Sd.Kfz. 234

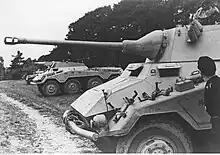
Two types of the heavily armed reconnaissance vehicles are seen in this 1944 photograph, the turreted Sd.Kfz 234/2 in the foreground and behind it—the open-topped Sd.Kfz 234/3 armed with a short-barrel howitzer.

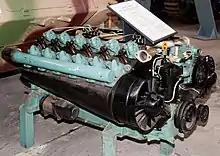
Tatra 103 engine, Panzermuseum Munster, Germany

The first trials with the prototype started around July, 1942. Due to problems with the excessive noise of the first engine, a second model was developed, the Tatra 103. The vehicle had eight-wheel steering and was able to quickly change direction thanks to a second, rear-facing, driver's seat; the transmission had six forward and reverse gears, with traction over the eight wheels. Power was provided by an air-cooled Tatra 103 diesel engine. The Sd.Kfz. 234 was the first and only German armoured vehicle to use an air cooled diesel engine. This was originally intended as a temporary solution until the engine could be redesigned to function better in harsher tropical climates, however, this never happened and thus the Tatra 103 was used until the end of production.